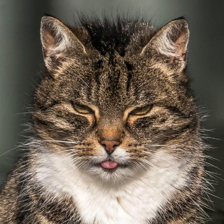
Label: animals